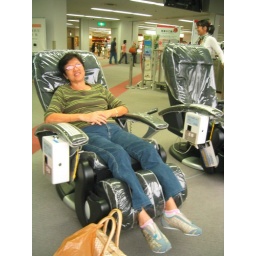
Mama relaxing in a massage chair in Haneda Airport waiting for plane to go to Hokkaido